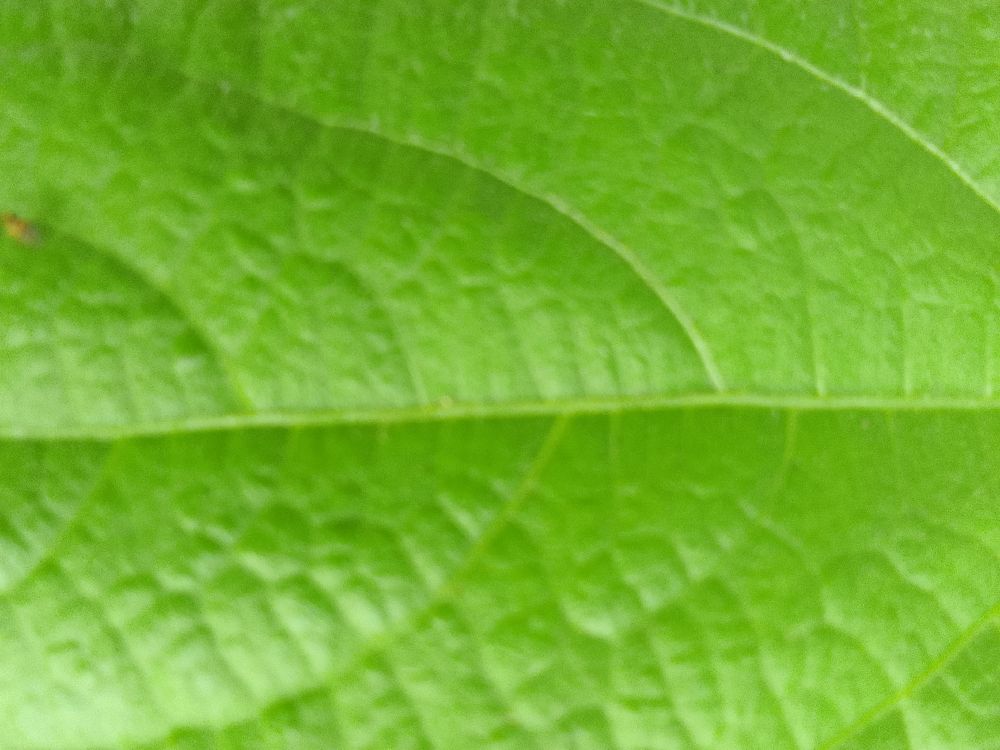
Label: healthy